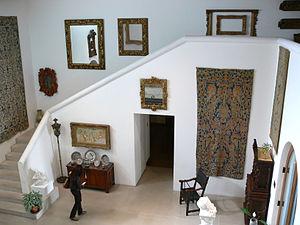
La villa La Pausa à Roquebrune-Cap-Martin, dans le département des Alpes-Maritimes, est une demeure ayant appartenu à la couturière Gabrielle Chanel. Pensée et bâtie par Coco Chanel dans les années 1930, la villa restera sa propriété jusqu'en 1953, année à laquelle elle vendra à l'éditeur hongrois Emery Reves.